Ernesto Murro

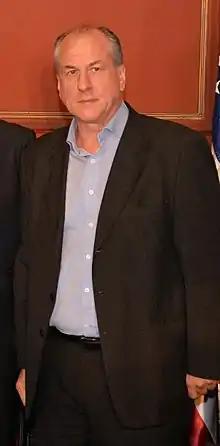
Ernesto Murro

He is of the Broad Front, he serves as Ministry of Labour and Social Welfare in the government of Tabaré Vázquez.